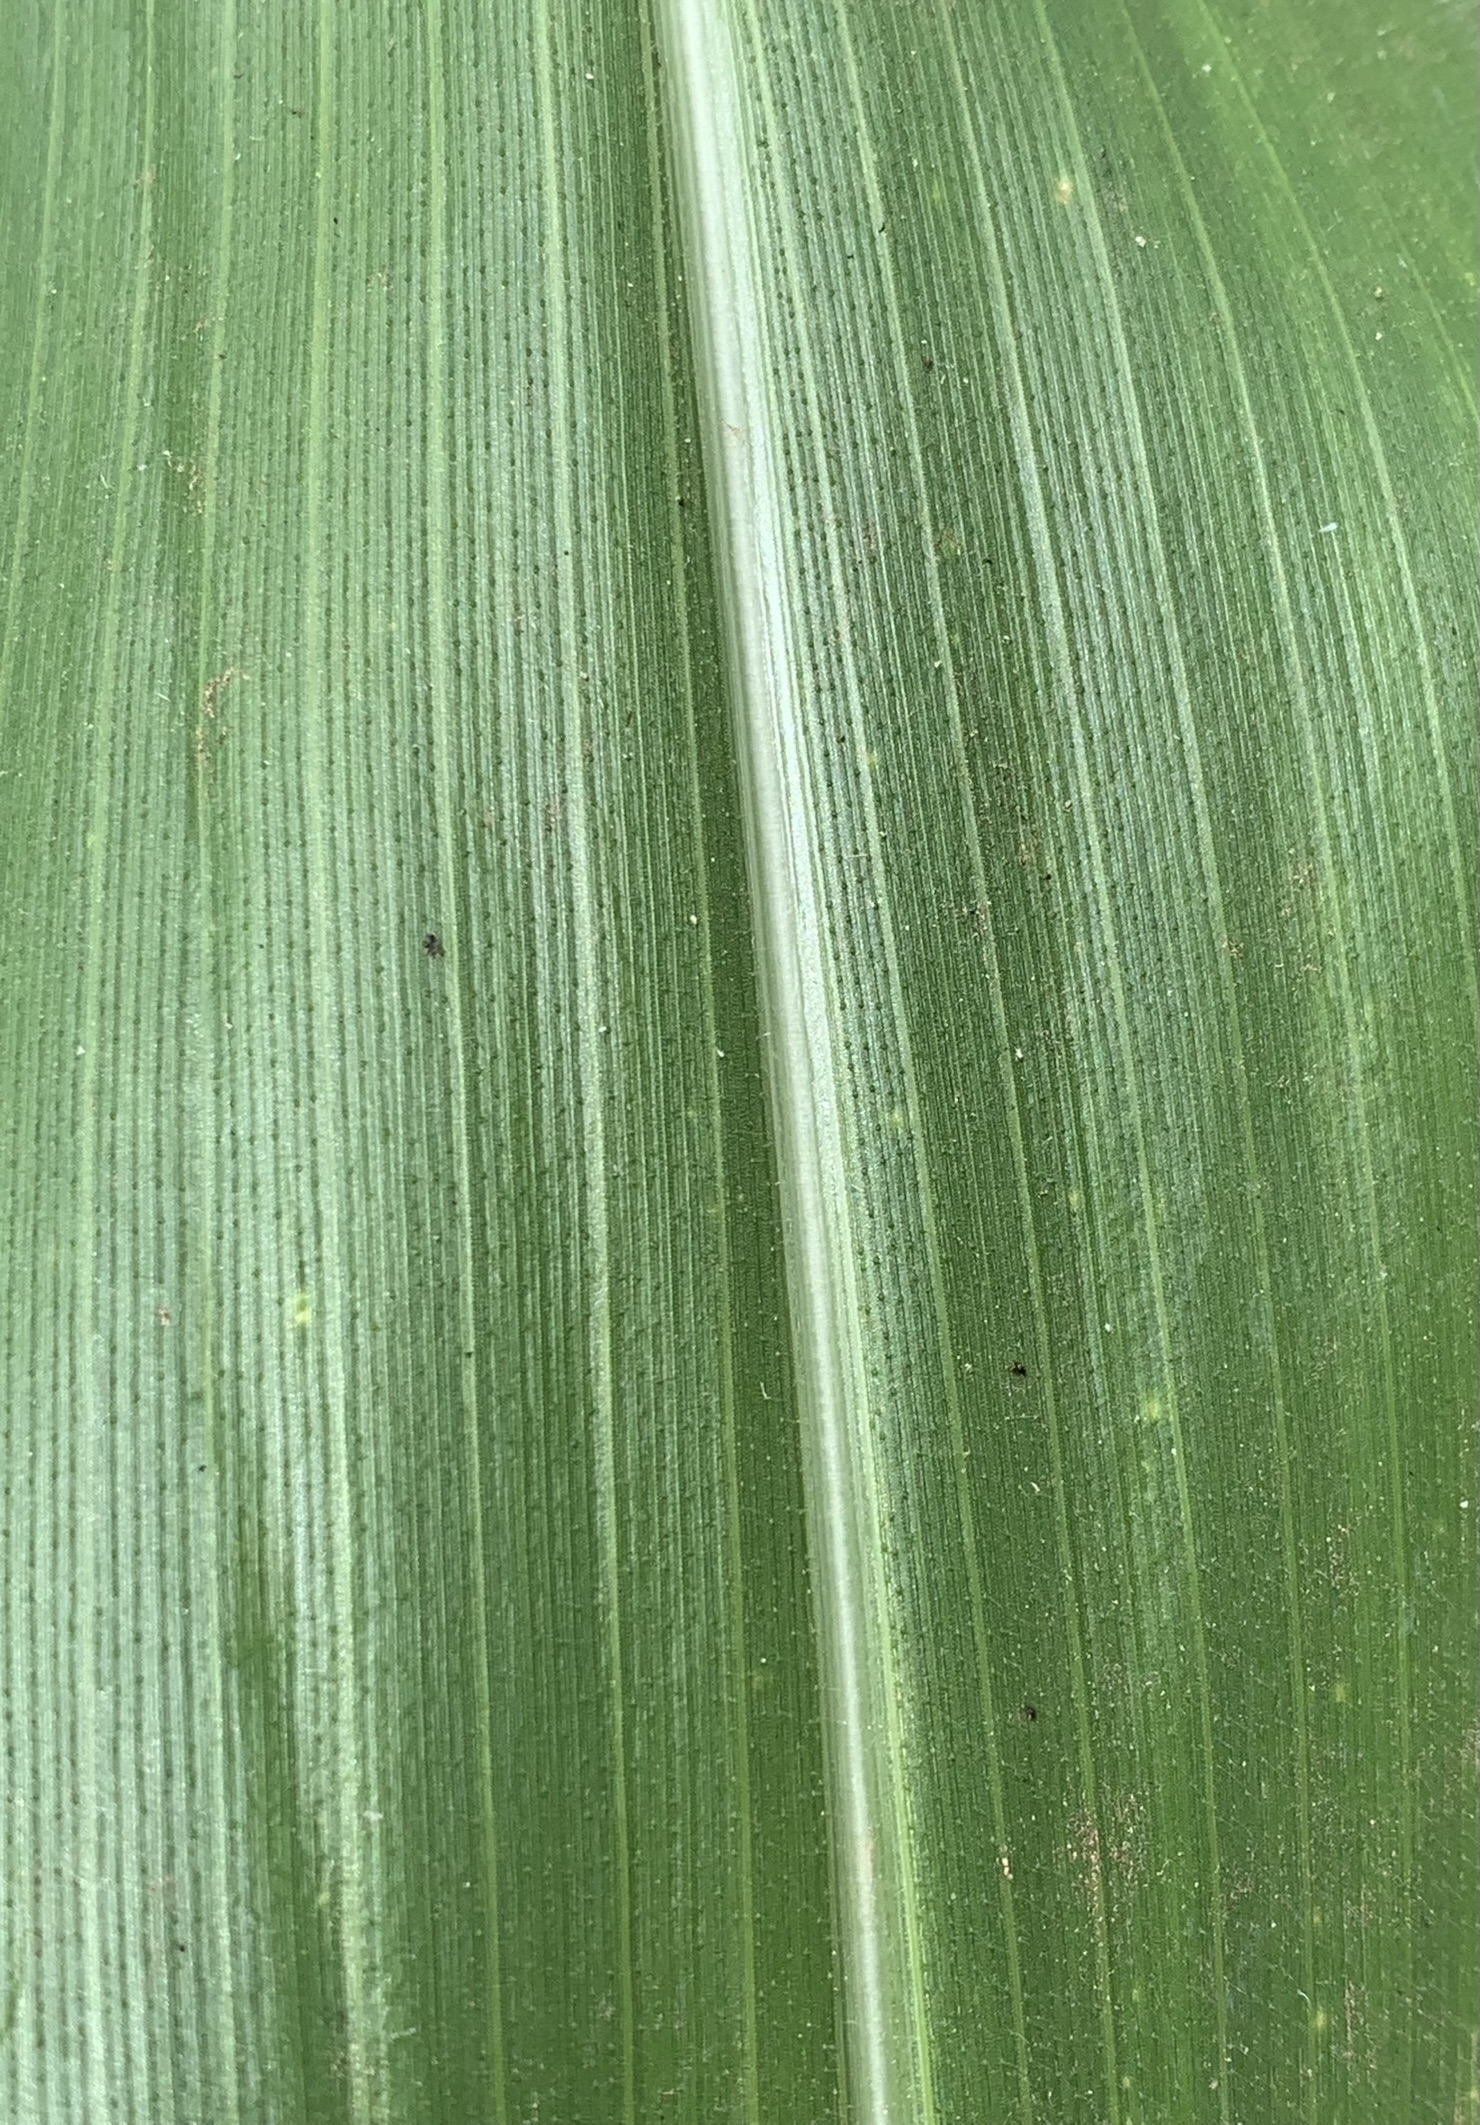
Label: Healthy